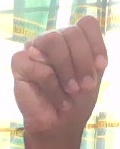
ASL sign: M